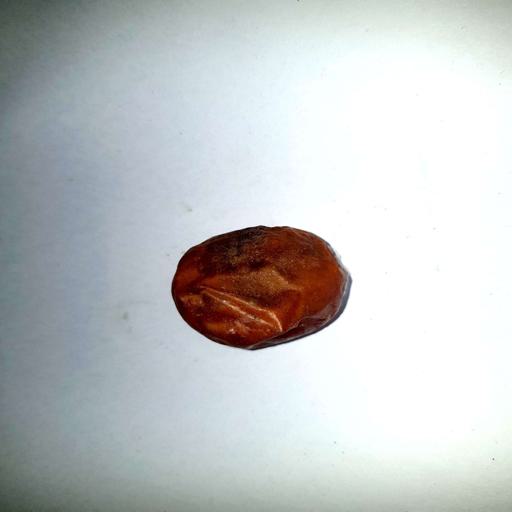
Label: bruised